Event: Ecuador Earthquake
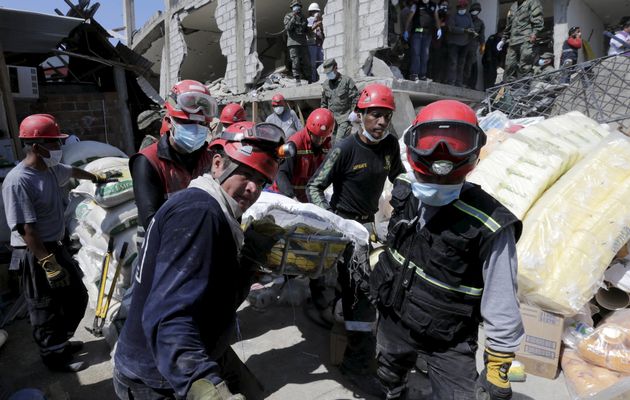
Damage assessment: damage